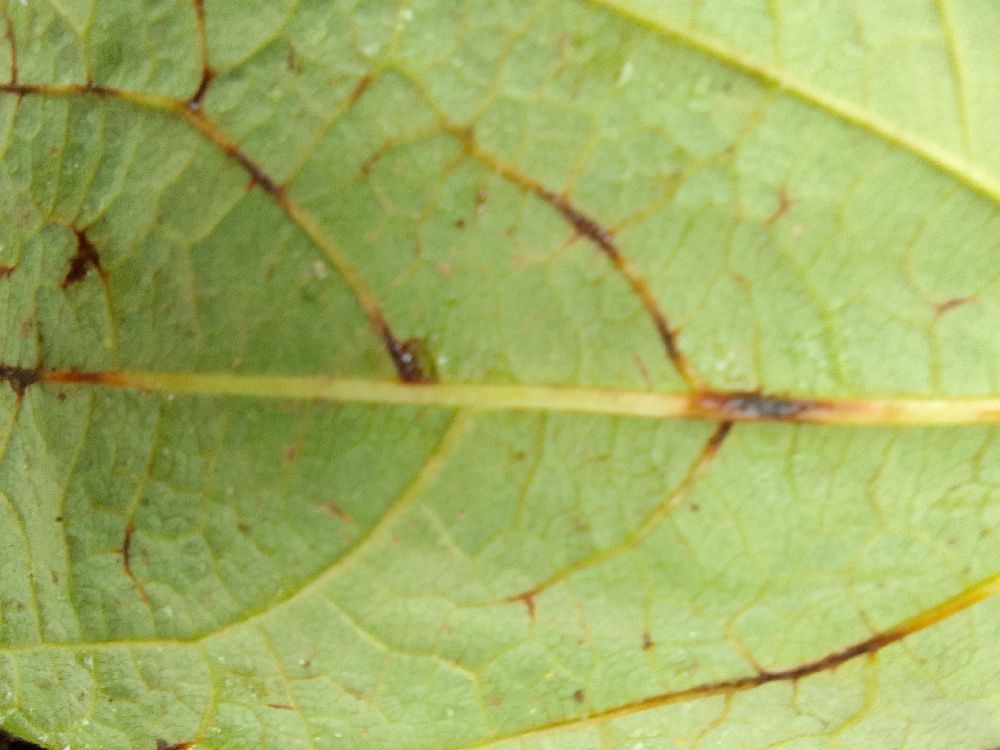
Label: anthracnose